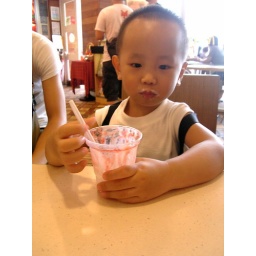
dirty boy by hang